Bodybuilding at the 1981 World Games

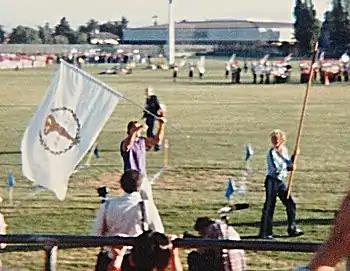
Arnold Schwarzenegger, winner of seven consecutive world championships, carries the flag of the International Federation of Bodybuilders in the opening ceremony of World Games I in 1981 at Santa Clara University, California.

Medal events in both men's (4) and women's (2) bodybuilding were included in World Games I. They were held on July 30–31, 1981, at the San Jose Center for the Performing Arts in San Jose, California. The 1981 Games were the first World Games, an international quadrennial multi-sport event, and were held in California's Santa Clara Valley. In the bodybuilding competition, the preliminary rounds featured two-on-two competition. Point scoring was based on mandatory posing (front, back and side poses) and optional posing determined by the athlete. 26 of the countries at these Games participated in bodybuilding, making it one of the most represented sports.